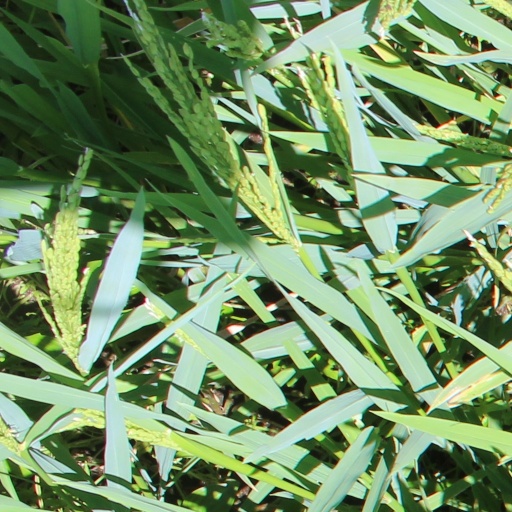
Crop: rice